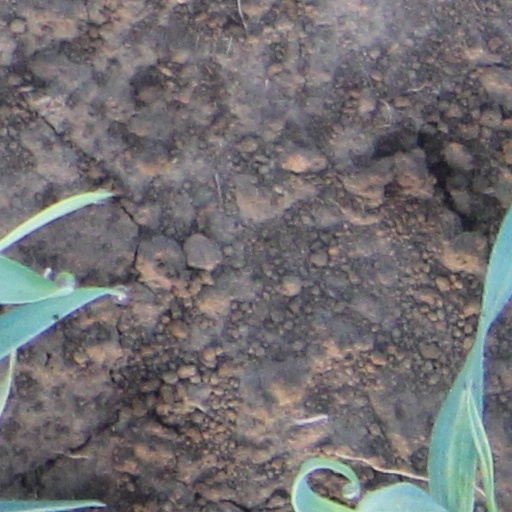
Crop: wheat